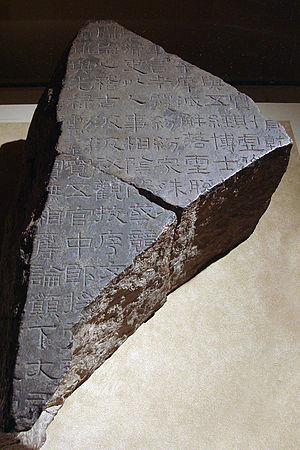
Han-dynastiet / Samfund og kultur / Uddannelse, litteratur och filosofi
Et fragment af de fem klassikere, som installeredes under kejser Lings styre langs vejkanten uden for det kejserlige universitet, lige uden for Luoyang, og som blev lavet på bestilling af Cai Yong (132-192), som var bange for, at klassikerne, som blev opbevaret i det kejserlige bibliotek interpoleredes af lærde på universitetet.[114]
Han-dynastiet var et af Kinas længstvarende og mægtigste dynastier, som, bortset fra Xin-dynastiet under Wang Mangs interregnum, havde magten fra 206 f.Kr. til 220 e.Kr. Dette dynasti har givet navnet til hankineser, det vil sige den befolkningsgruppe, som udgør flertallet af befolkningen i dagens Kina. Under Han-dynastiet blev konfucianismen statsreligion, og Kinas indflydelse blev udstrakt til Vietnam, Centralasien, Mongoliet og Korea.